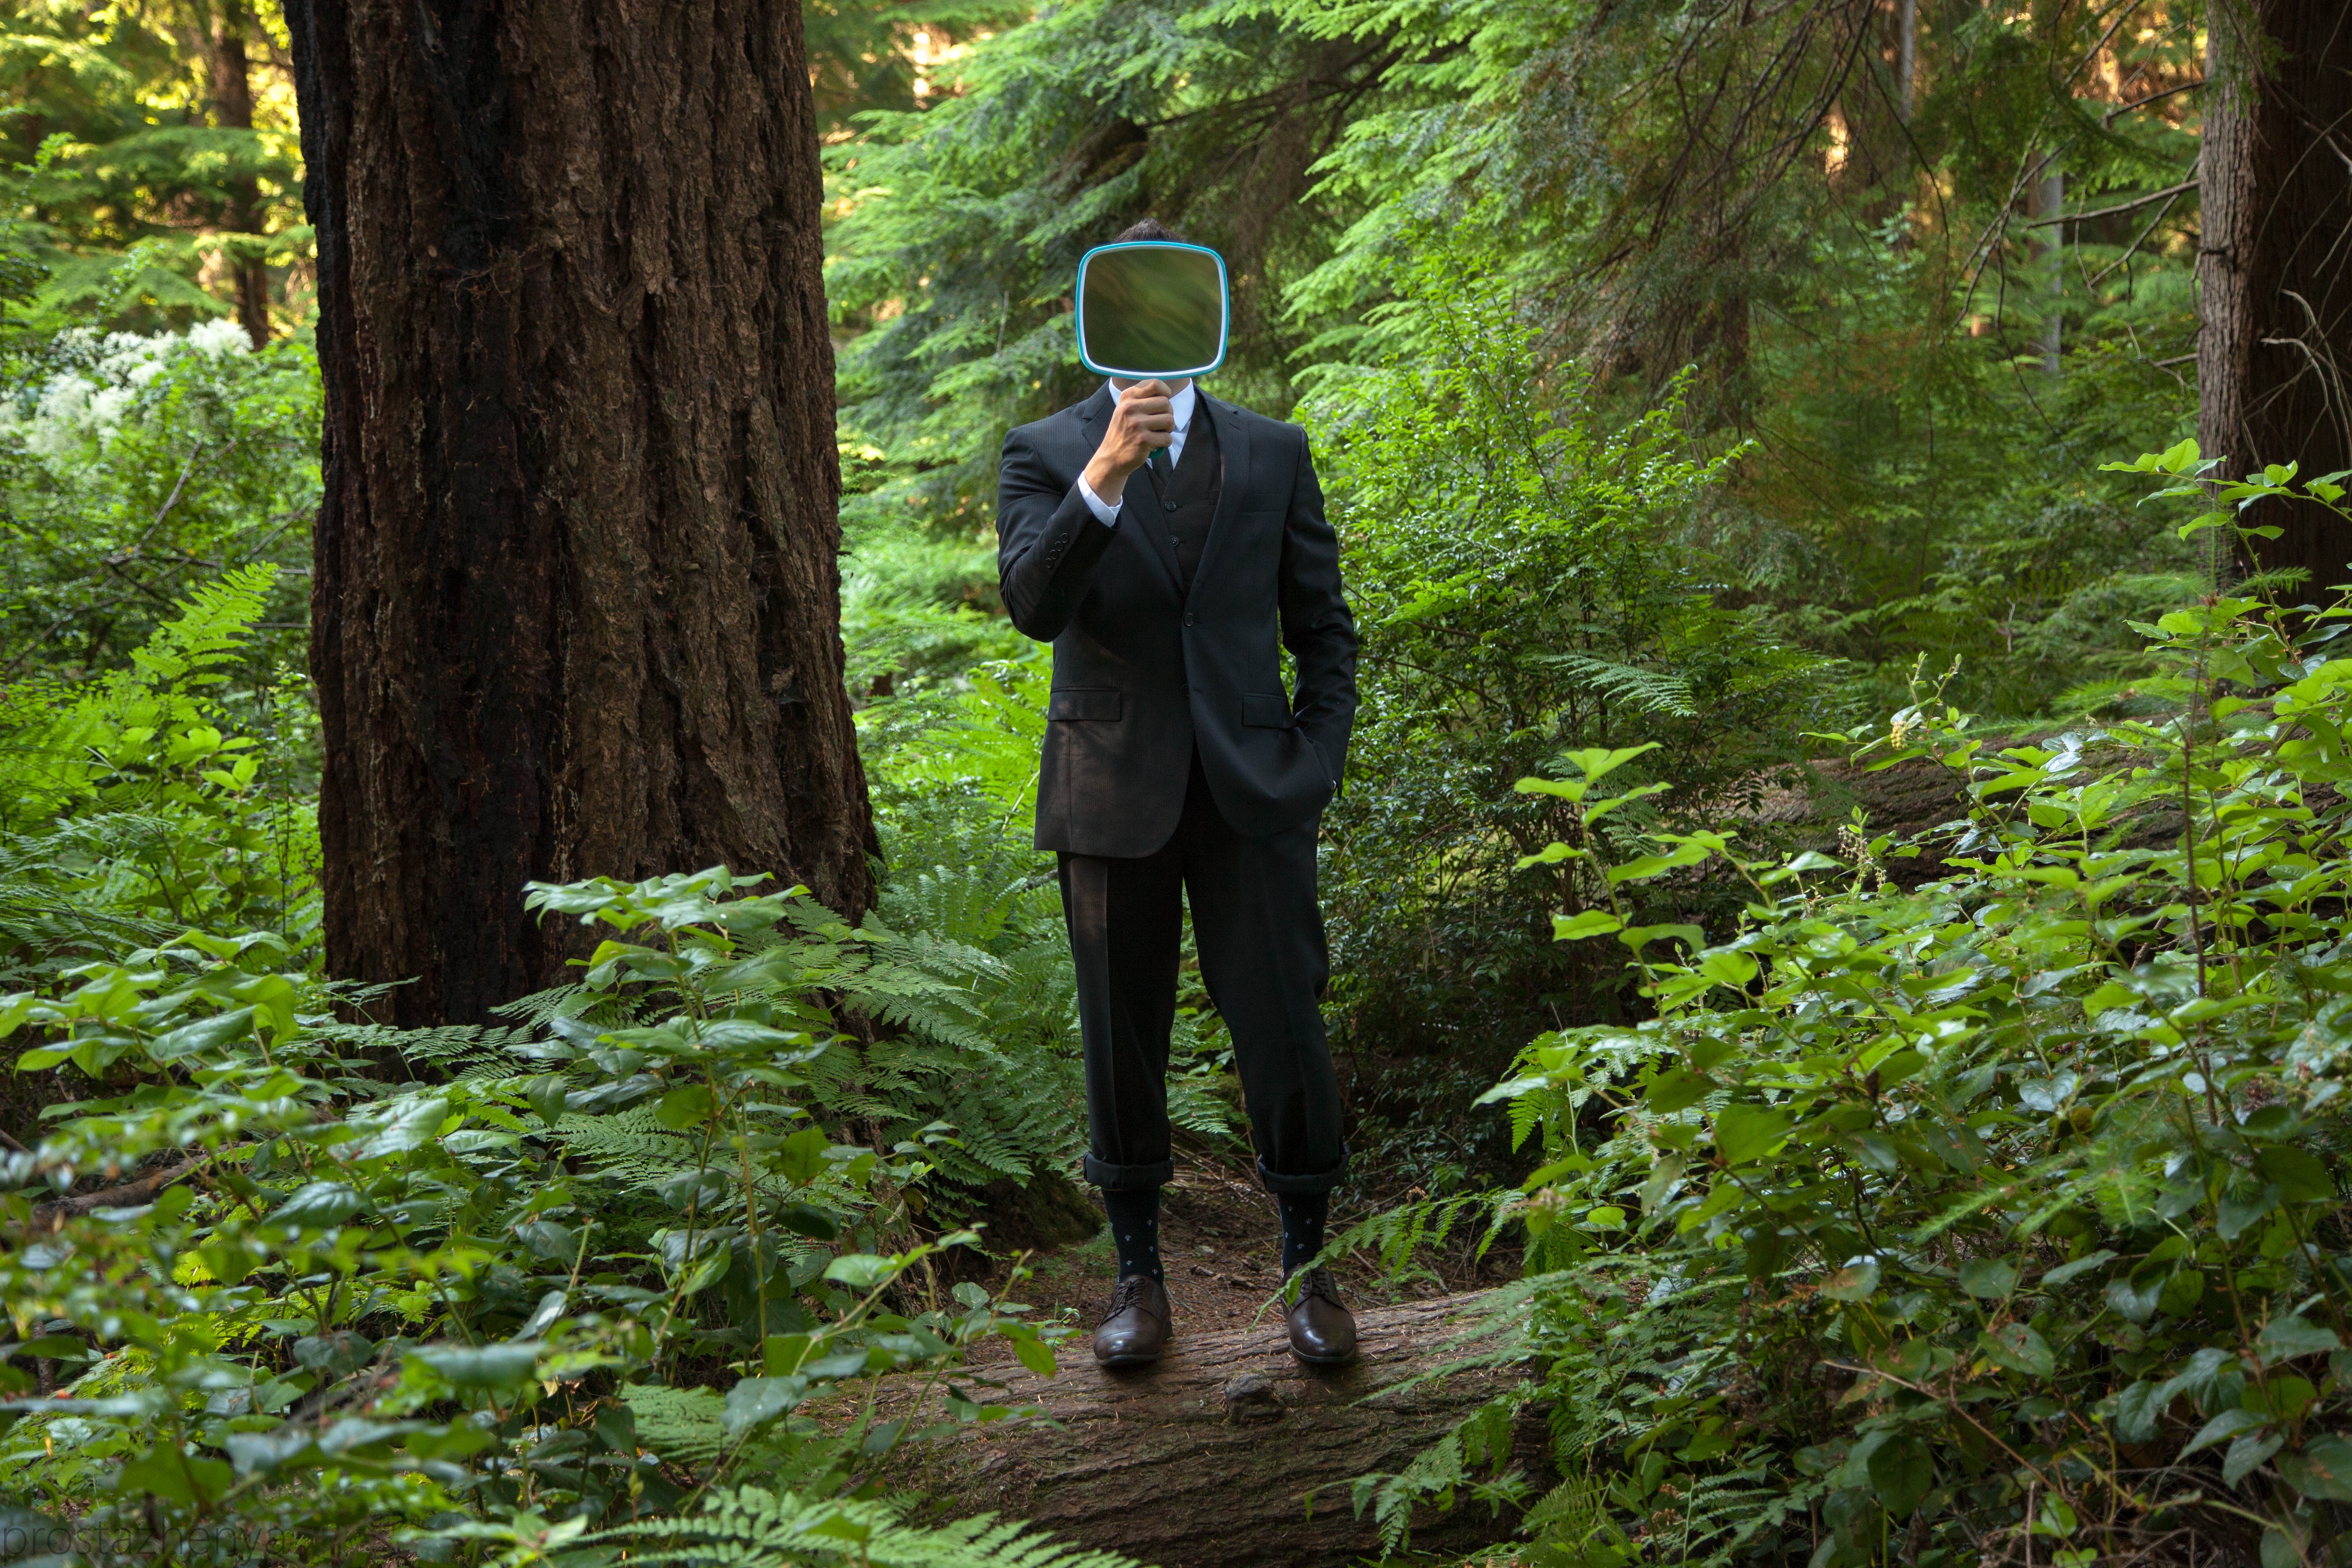
tree, nature, forest, wilderness, walking, trail, adventure, green, jungle, autumn, botany, rainforest, woodland, habitat, natural environment, woody plant